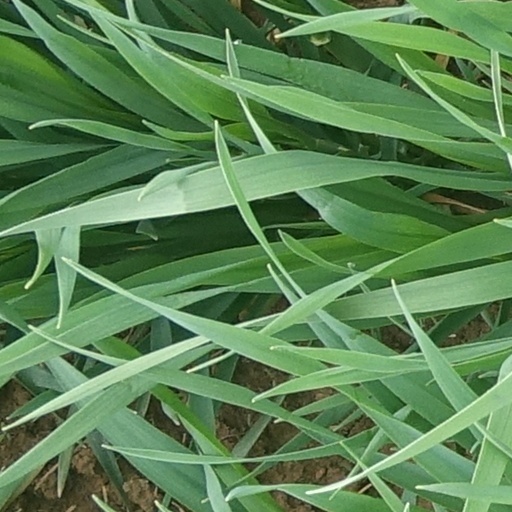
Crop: wheat